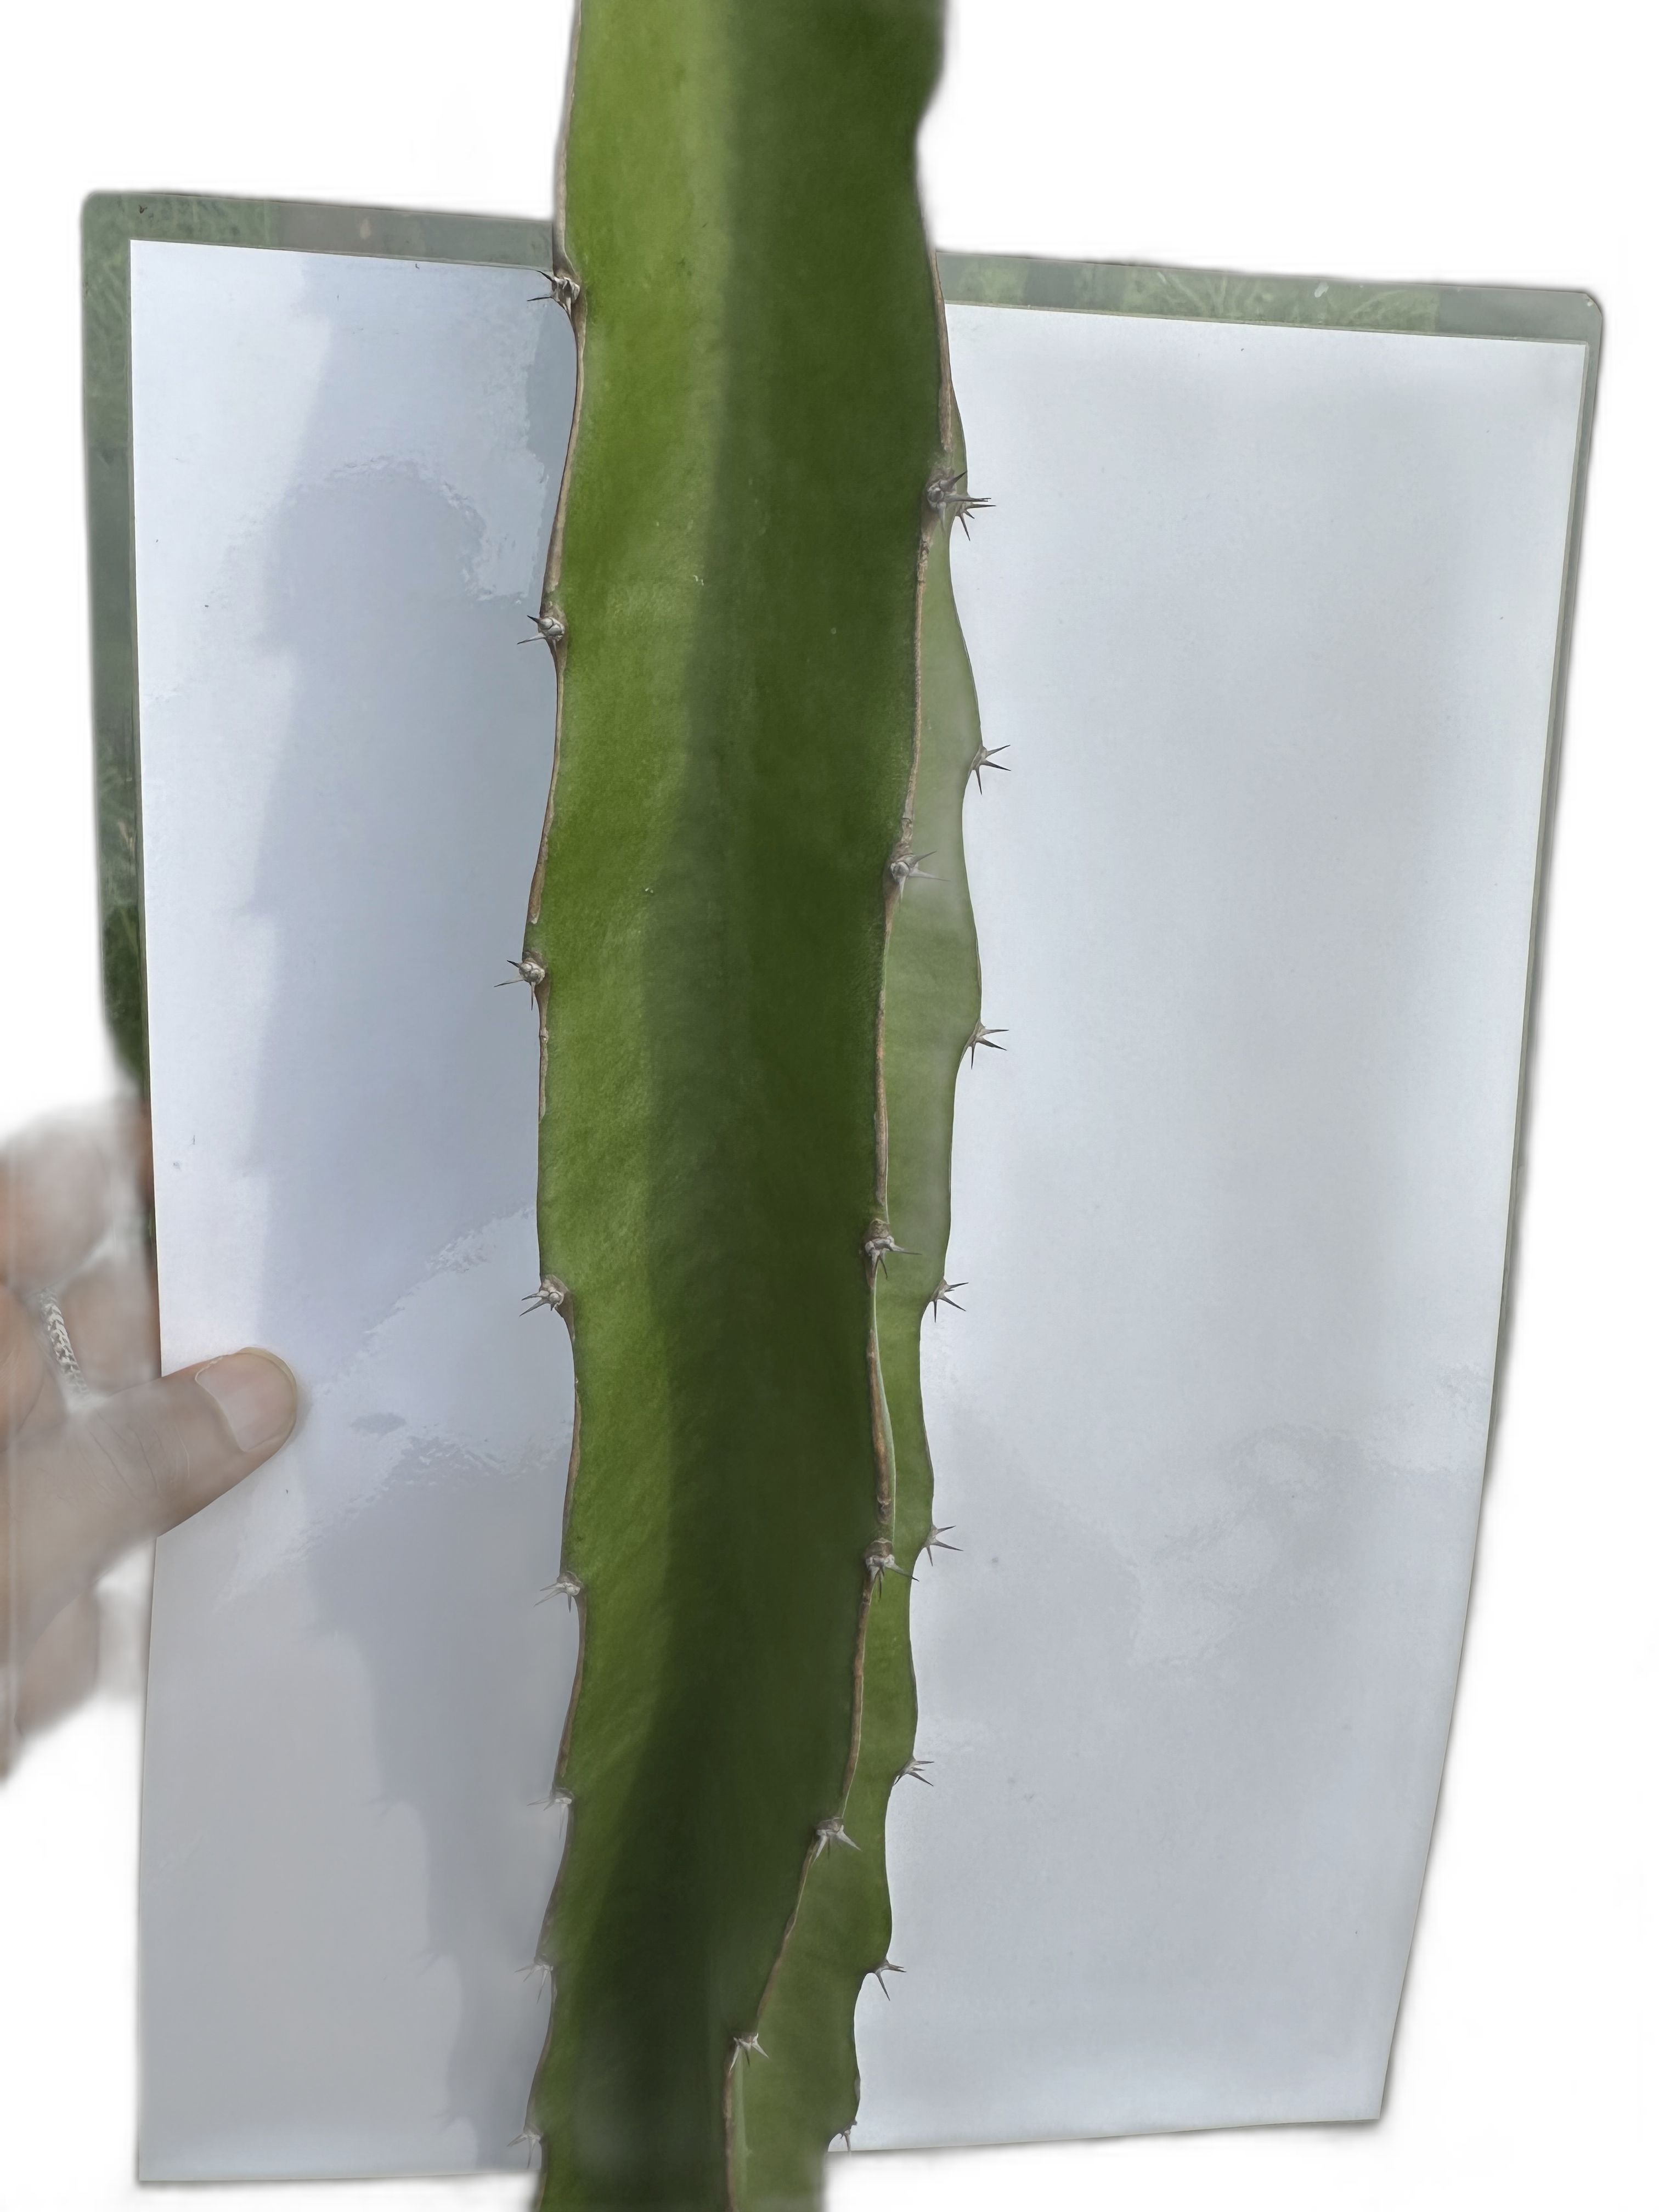
Label: Good leaf